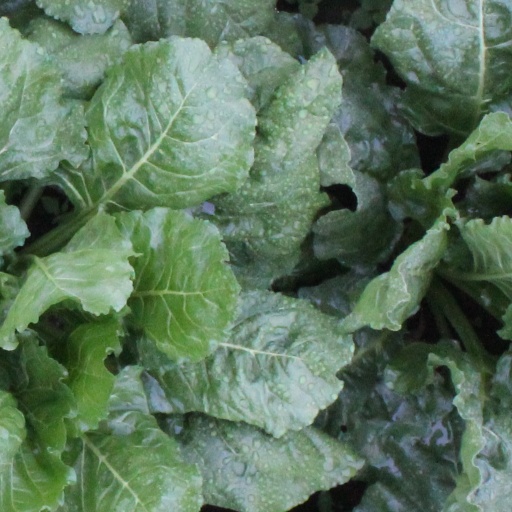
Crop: sugar beet